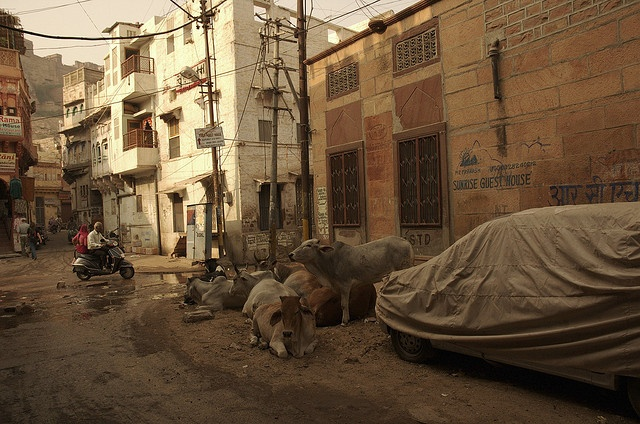
A couple of animals standing in an alleyway next to a covered car.
A person riding a motor scooter past a group of cattle.
The cows are in the middle of the street by the people
In a dirt alley a cow stands near a car that is covered with a brown car cover.
Some cattle next to a brick building and a guy on motorcycle.